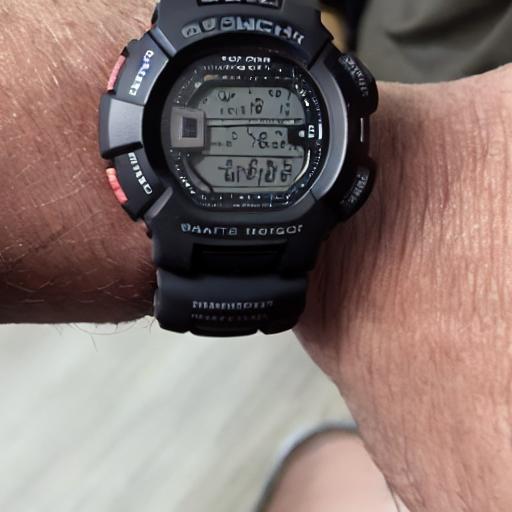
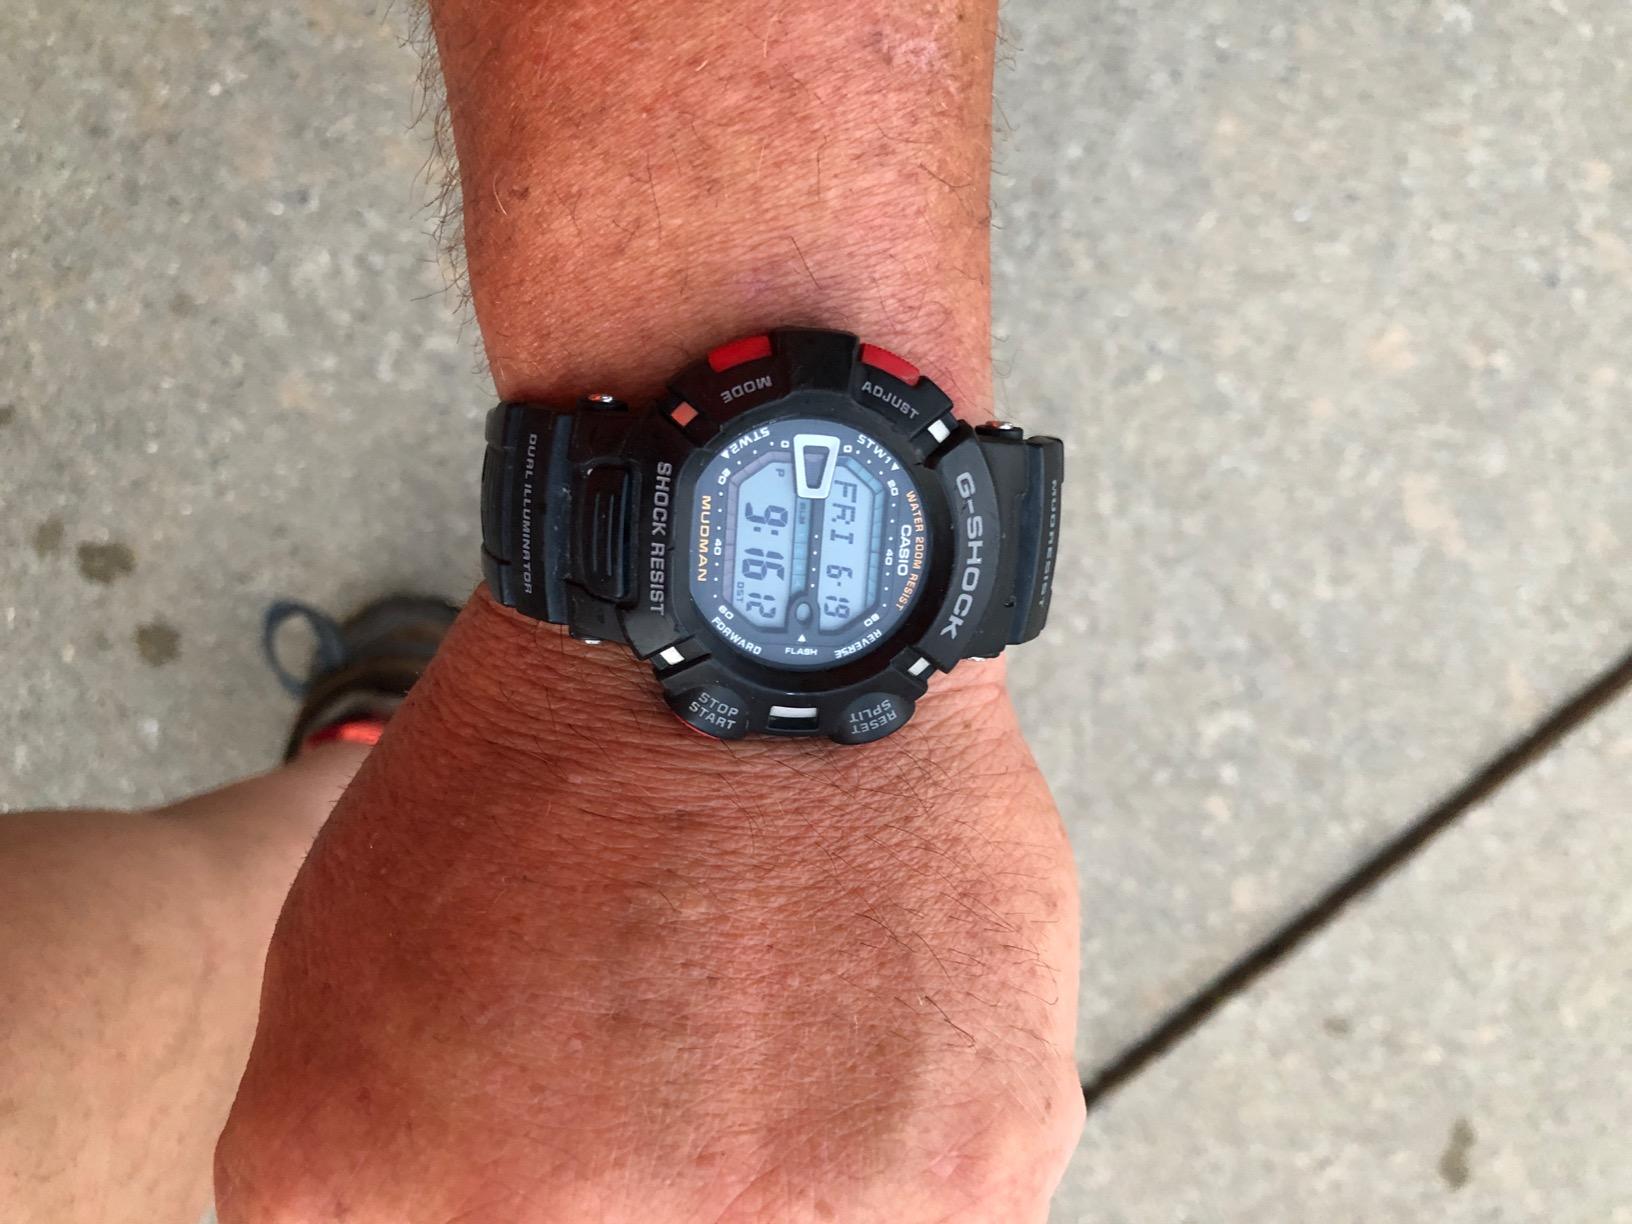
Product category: accessories_watch
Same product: no